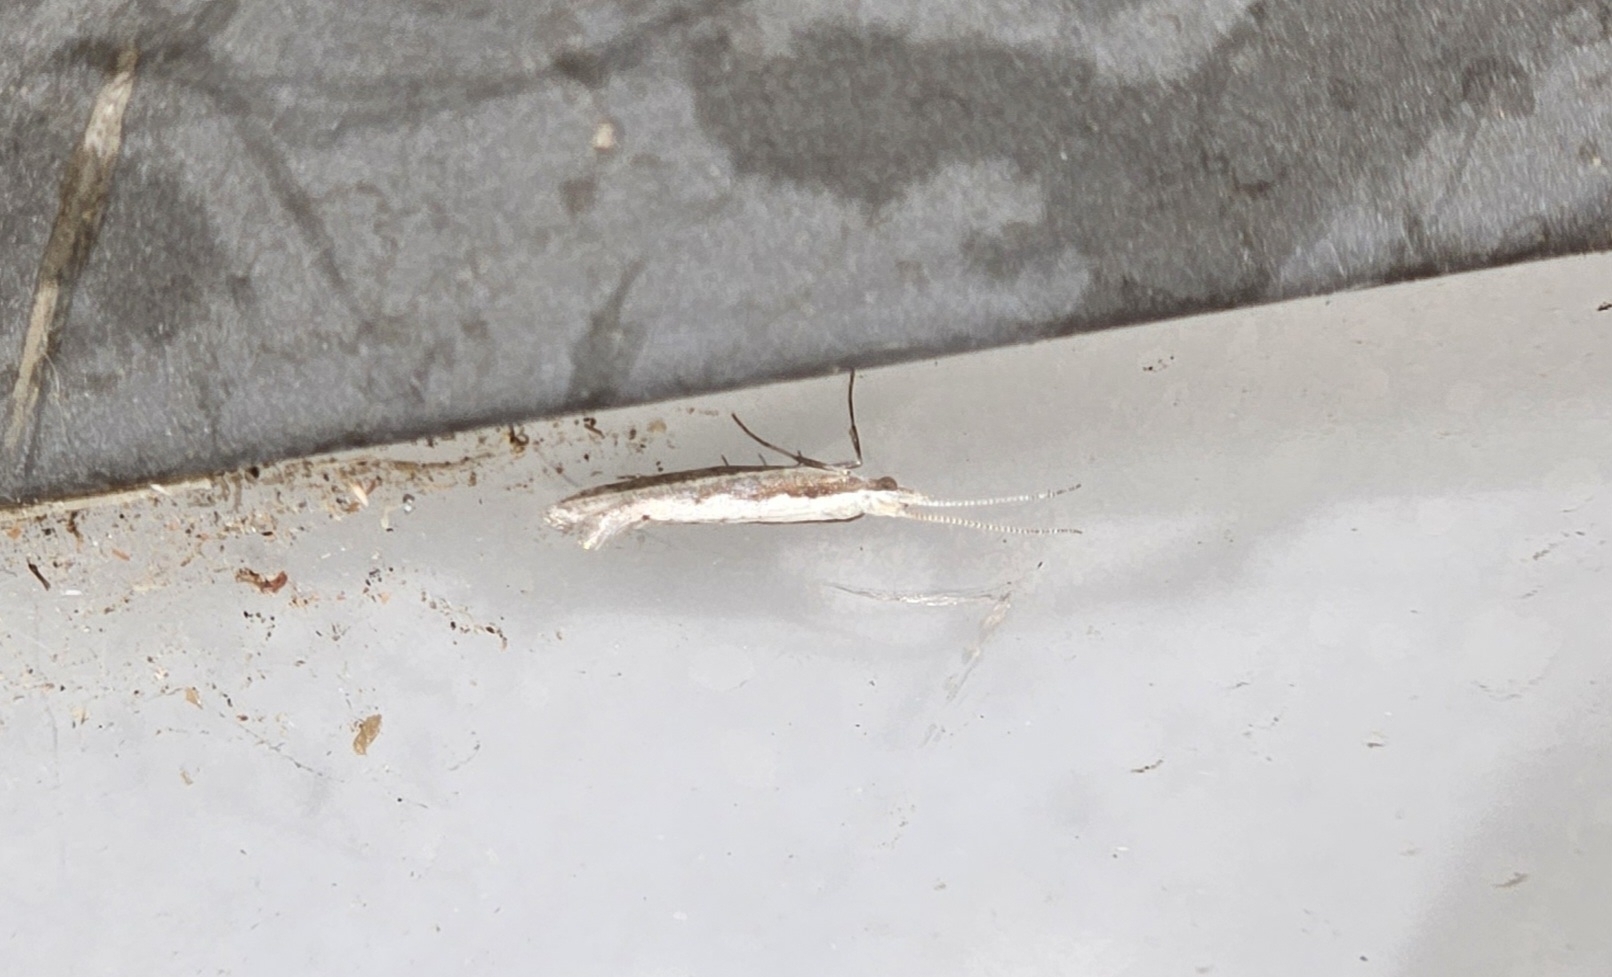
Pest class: diamondback_moth